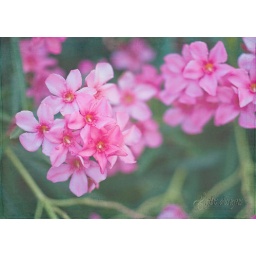
Lovely pink flowers in Mexico. Each cluster looks like tiny orchids. Florabella textures.